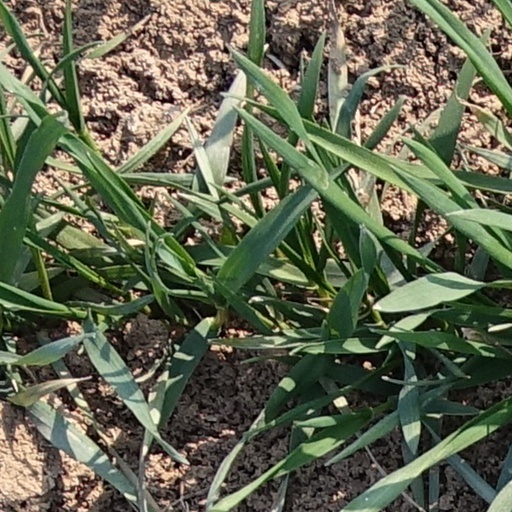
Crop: wheat